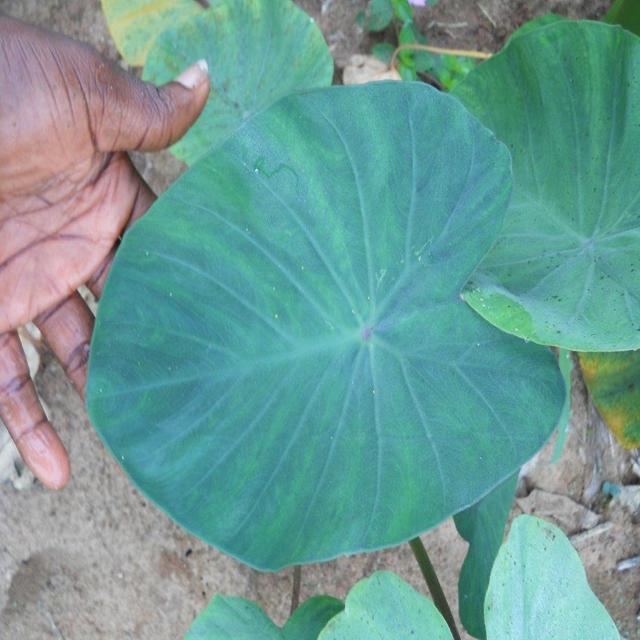
Label: Healthy